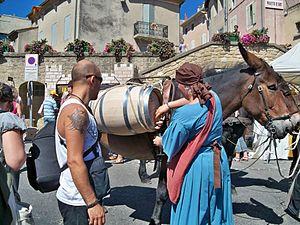
Fêtes de la Véraison, Chateauneuf du Pape, Vaucluse, France
Le tourisme rural est une forme de tourisme situé en milieu rural. Il concerne l'ensemble des habitants de ces terroirs et notamment les agriculteurs ou les viticulteurs.